The Duchess of Dantzic

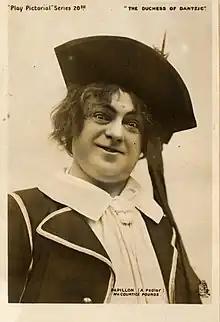
Courtice Pounds as Papillon

At the height of the French revolution, Catherine, nicknamed Madame Sans-Gêne ("without embarrassment"), a laundress, pursues her job, unimpressed by the revolutionary comings and goings. Her fiancé, Lefebvre, is absent, taking part in the storming of the royal palace. She concentrates on her job, in the course of which she is visited by Lieutenant Napoleon Bonaparte. He is too short of money to pay his laundry bill, and touched by his description of the calls on his modest income in supporting his family she lets him off his debts and even offers him some money to help him. However, she holds on to his unpaid bill.